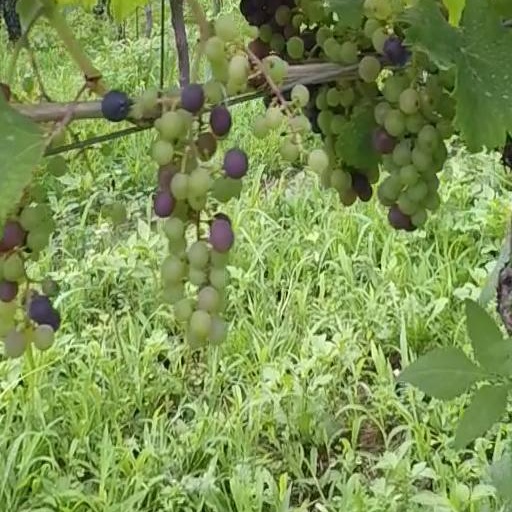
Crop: grape